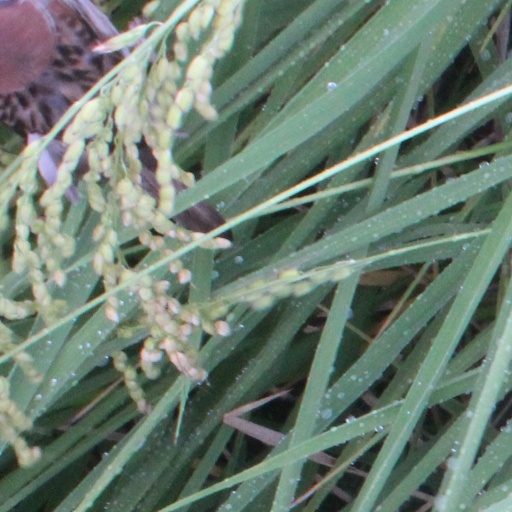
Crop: rice